Jelly roll (battery)

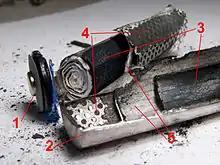
The inside of a Nickel-metal hydride battery, showing the jelly roll design:

The jelly roll or Swiss roll design is the design used in the majority of cylindrical rechargeable batteries, including nickel–cadmium (Ni-Cd), nickel-metal hydride (Ni-MH), and lithium-ion (Li-ion) batteries. The design has this name because the cross section of the battery looks like a Swiss roll.